Yerevan Mall

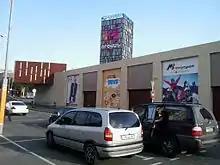
the outdoor parking lot

On 5 December 2015, the KinoPark multiplex movie theater was opened in the mall. KinoPark owns 4K ULTRA HD quality projectors, Dolby Atmos quality sound, 6 comfortable halls with the best technology. One of the halls is premium, which has 30 self-controlled comfortable seats.